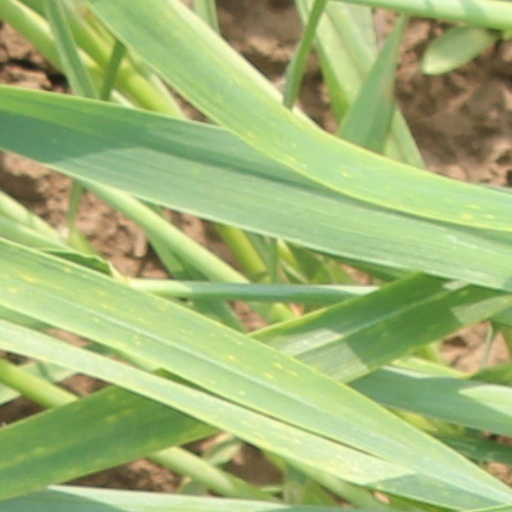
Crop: wheat